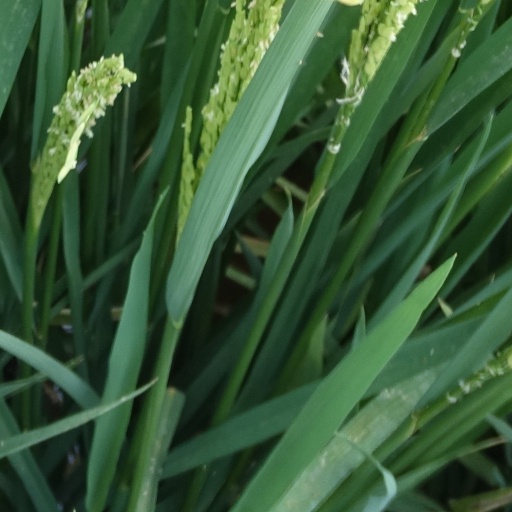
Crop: rice